Women's football in Turkey

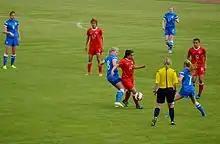
2015 UEFA Championship Second qualifying round – Group 1 match Turkey girls' U-17 (red) vs Finland girls' U-17 (blue)

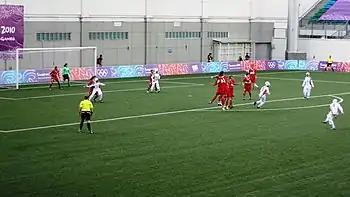
Turkey (red) vs Iran (white) at the 2010 Youth Olympics in Singapore

A 2013-FIFA report stated that Turkey makes serious efforts to develop a strong women's national team at senior level by using foreign resources. Turkish-descent female players from diverse nations, including Australia, Belgium, Canada, Germany, Netherlands, Sweden and the US, are called up to international events. The idea behind is the hope that the experience of these players will help improve the standards, and give the youngsters at home a boost.